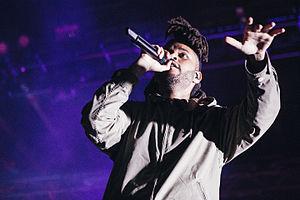
Cette page liste les titres musicaux ayant eu le plus de succès au cours de l'année 2015 aux États-Unis d'après le magazine Billboard.
Au cours de sa carrière discographique, le chanteur et auteur-compositeur canadien The Weeknd a sorti trois albums studio, trois mixtapes, un EP, deux compilations et plus de quarante singles.